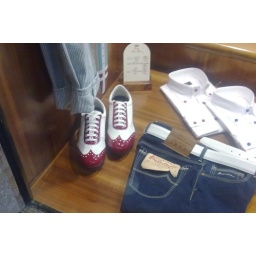
Spotted in shop window near lake garda, Italy